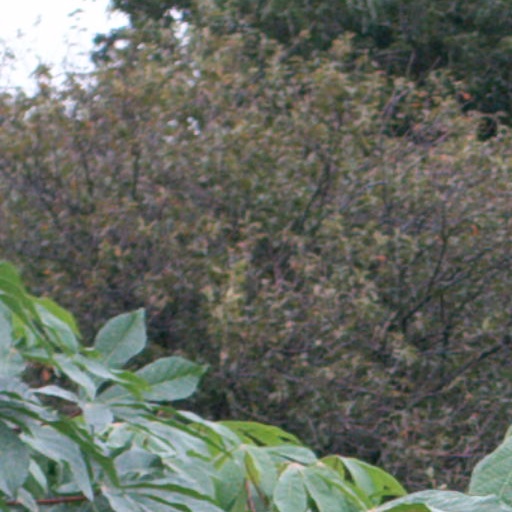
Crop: cassava